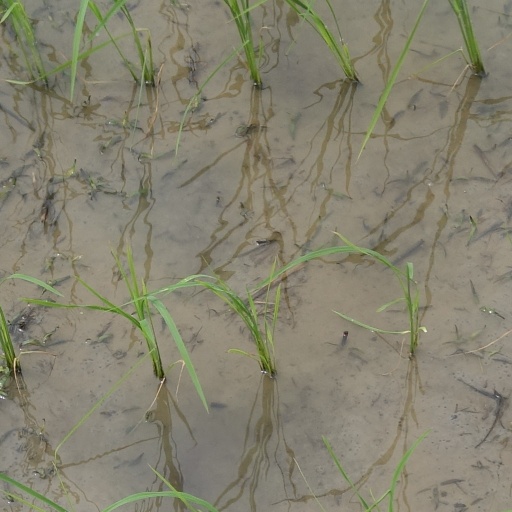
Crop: rice